Livingston, New Jersey

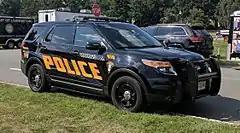
An SUV of the Livingston Police Department

Livingston has operated since 1957 within the Faulkner Act, formally known as the Optional Municipal Charter Law, under the Council-Manager form of municipal government. The township is one of 42 municipalities (of the 564) statewide that use this form of government. Livingston's Township Council is comprised of five members, elected to four-year terms of office on a staggered basis, with either two or three seats coming up for election in even-numbered years. A Mayor and Deputy Mayor are selected by the Council from among its members at a reorganization meeting held after each election.